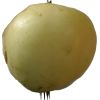
Label: Apple hit 1